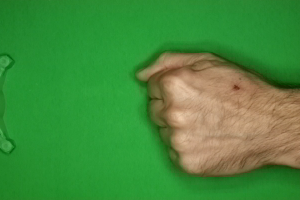
Label: rock